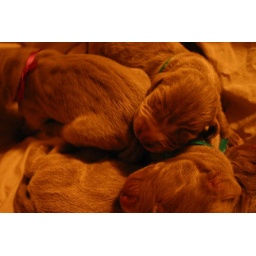
Purple girl gets in on the huddle with blue, green and blank.